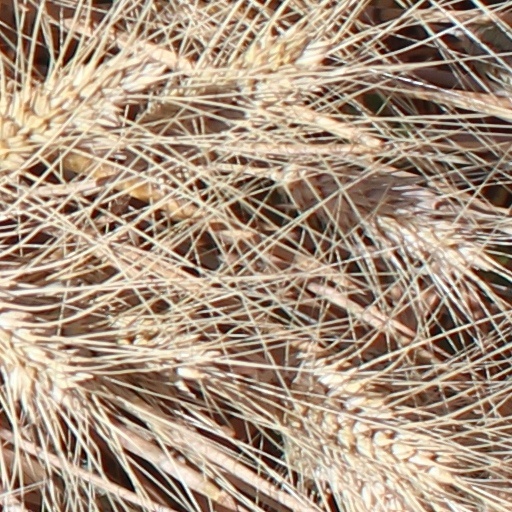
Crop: wheat